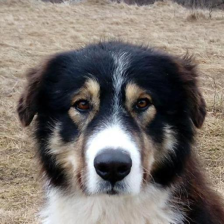
Label: animals